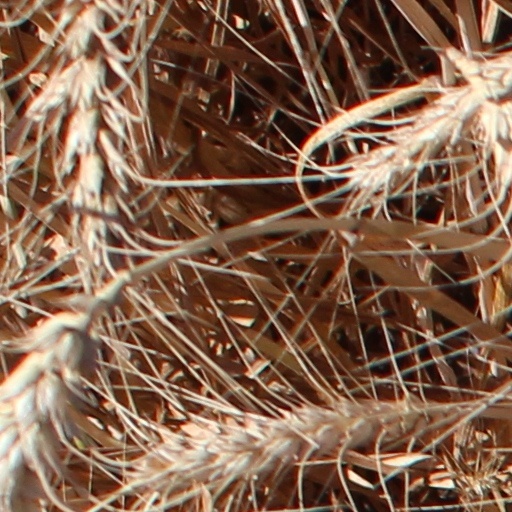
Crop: wheat